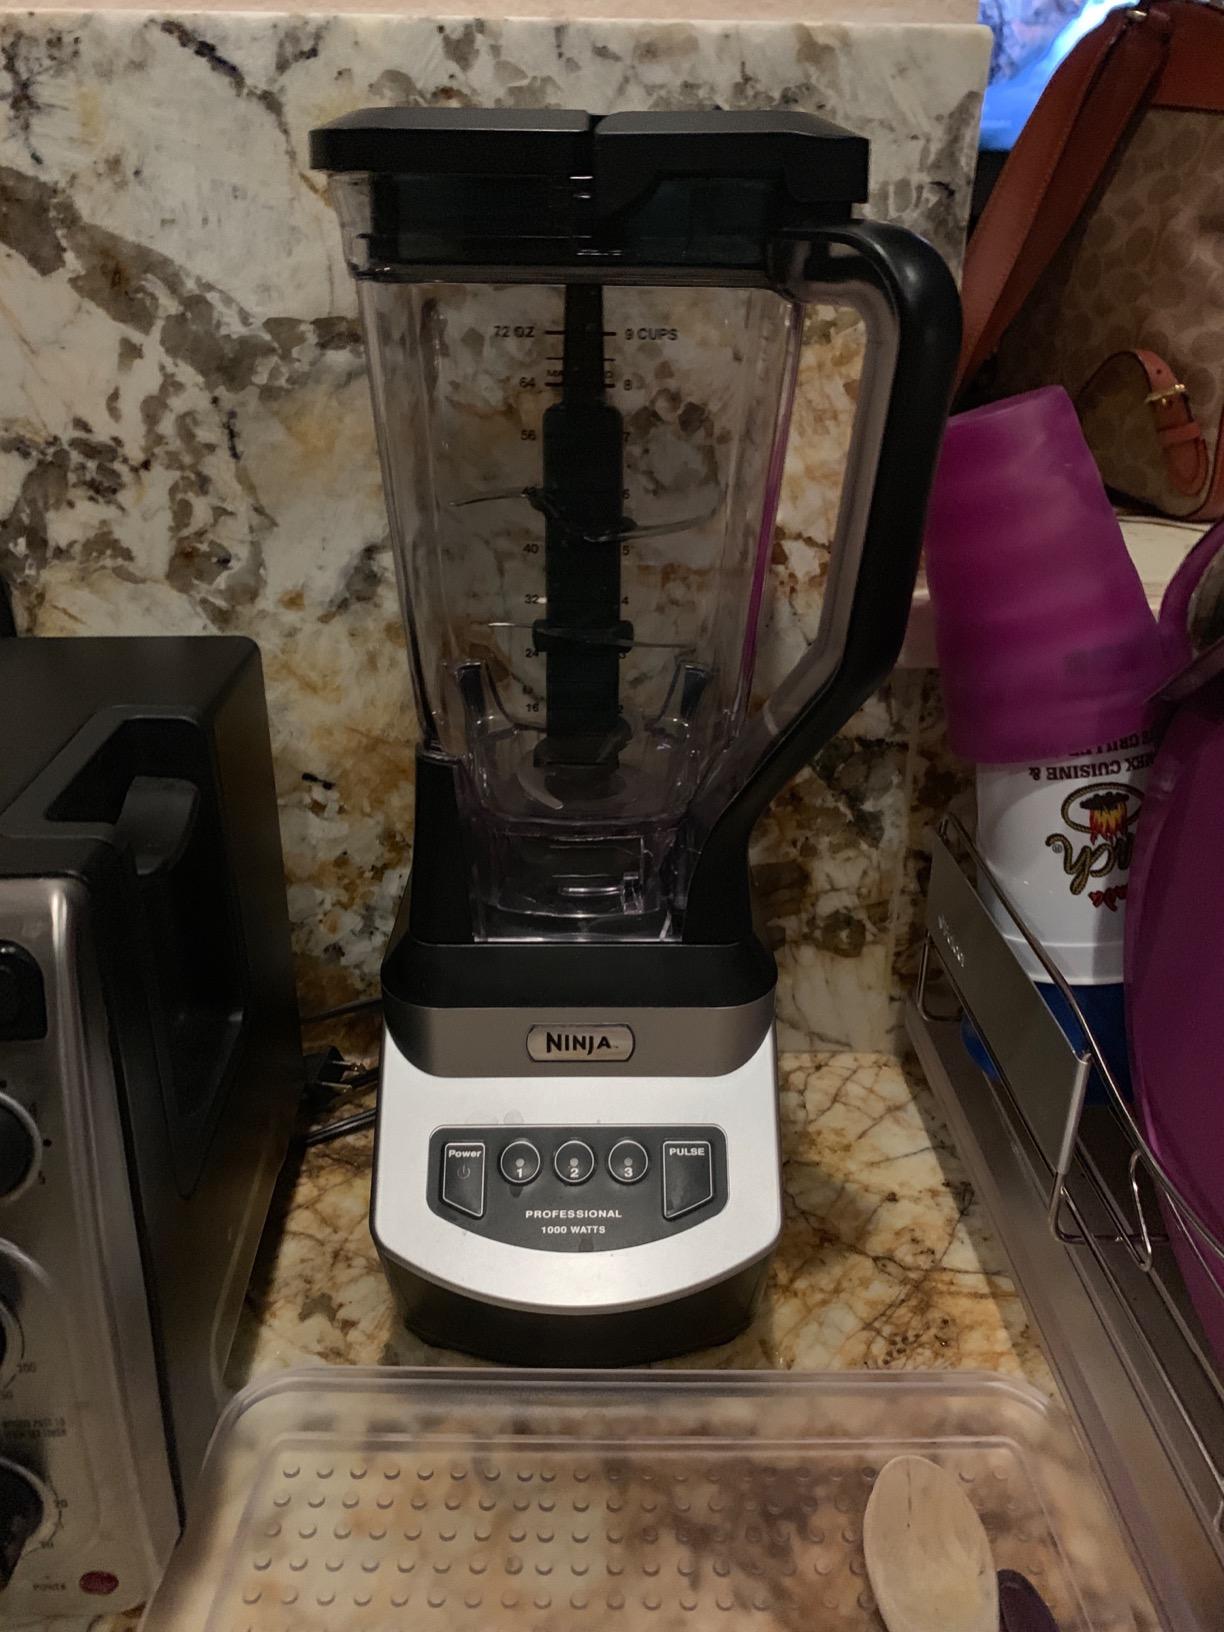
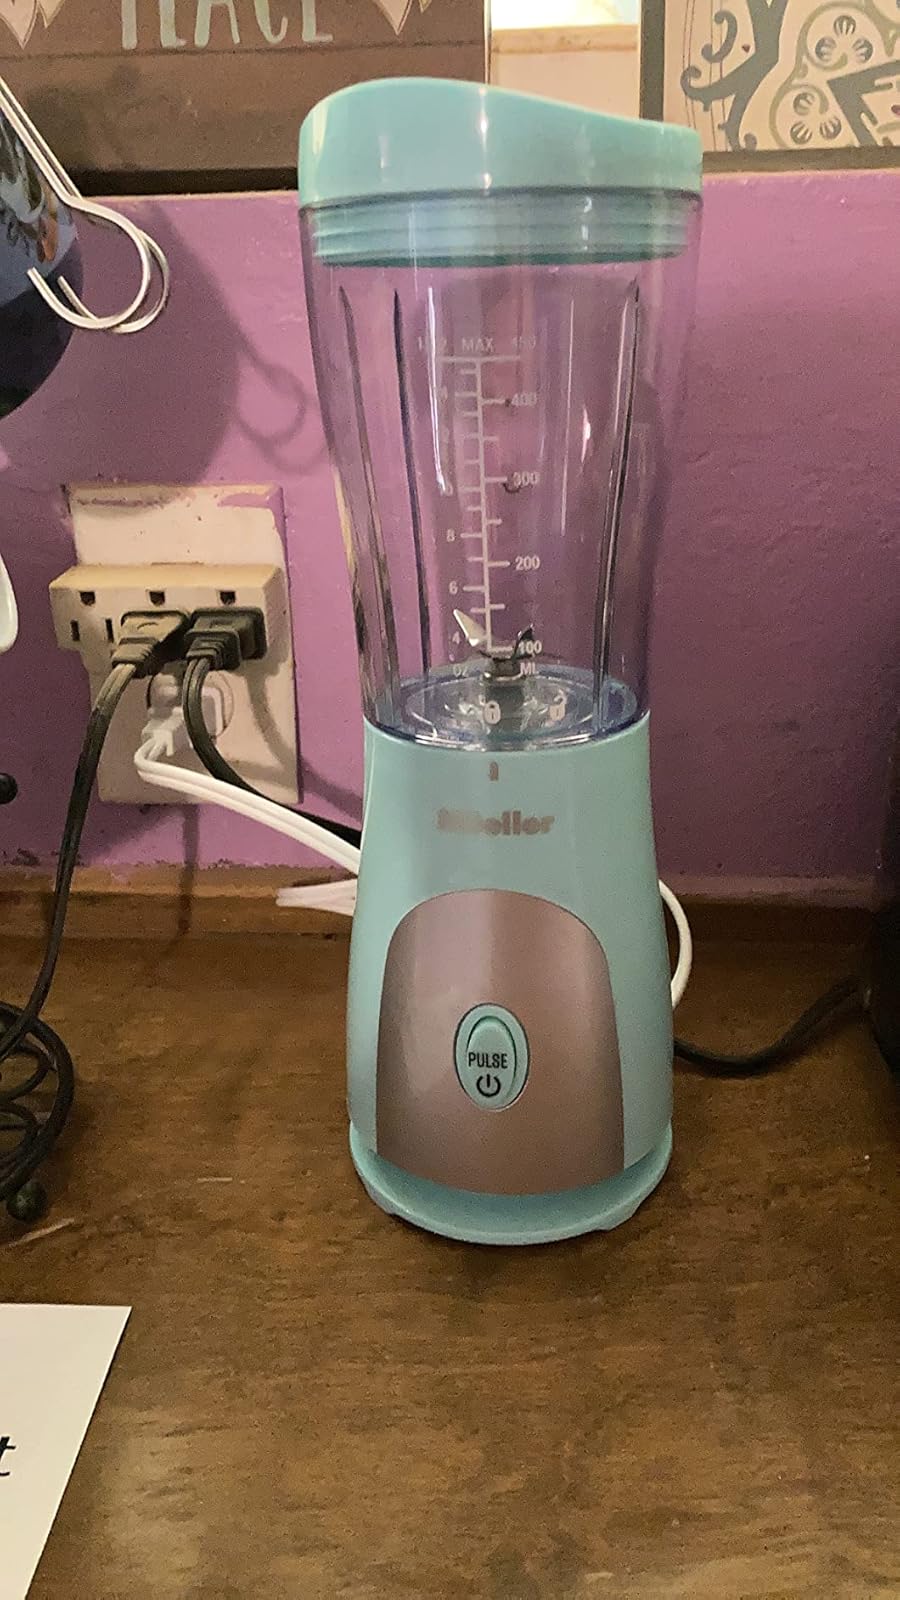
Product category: items_blender
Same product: no